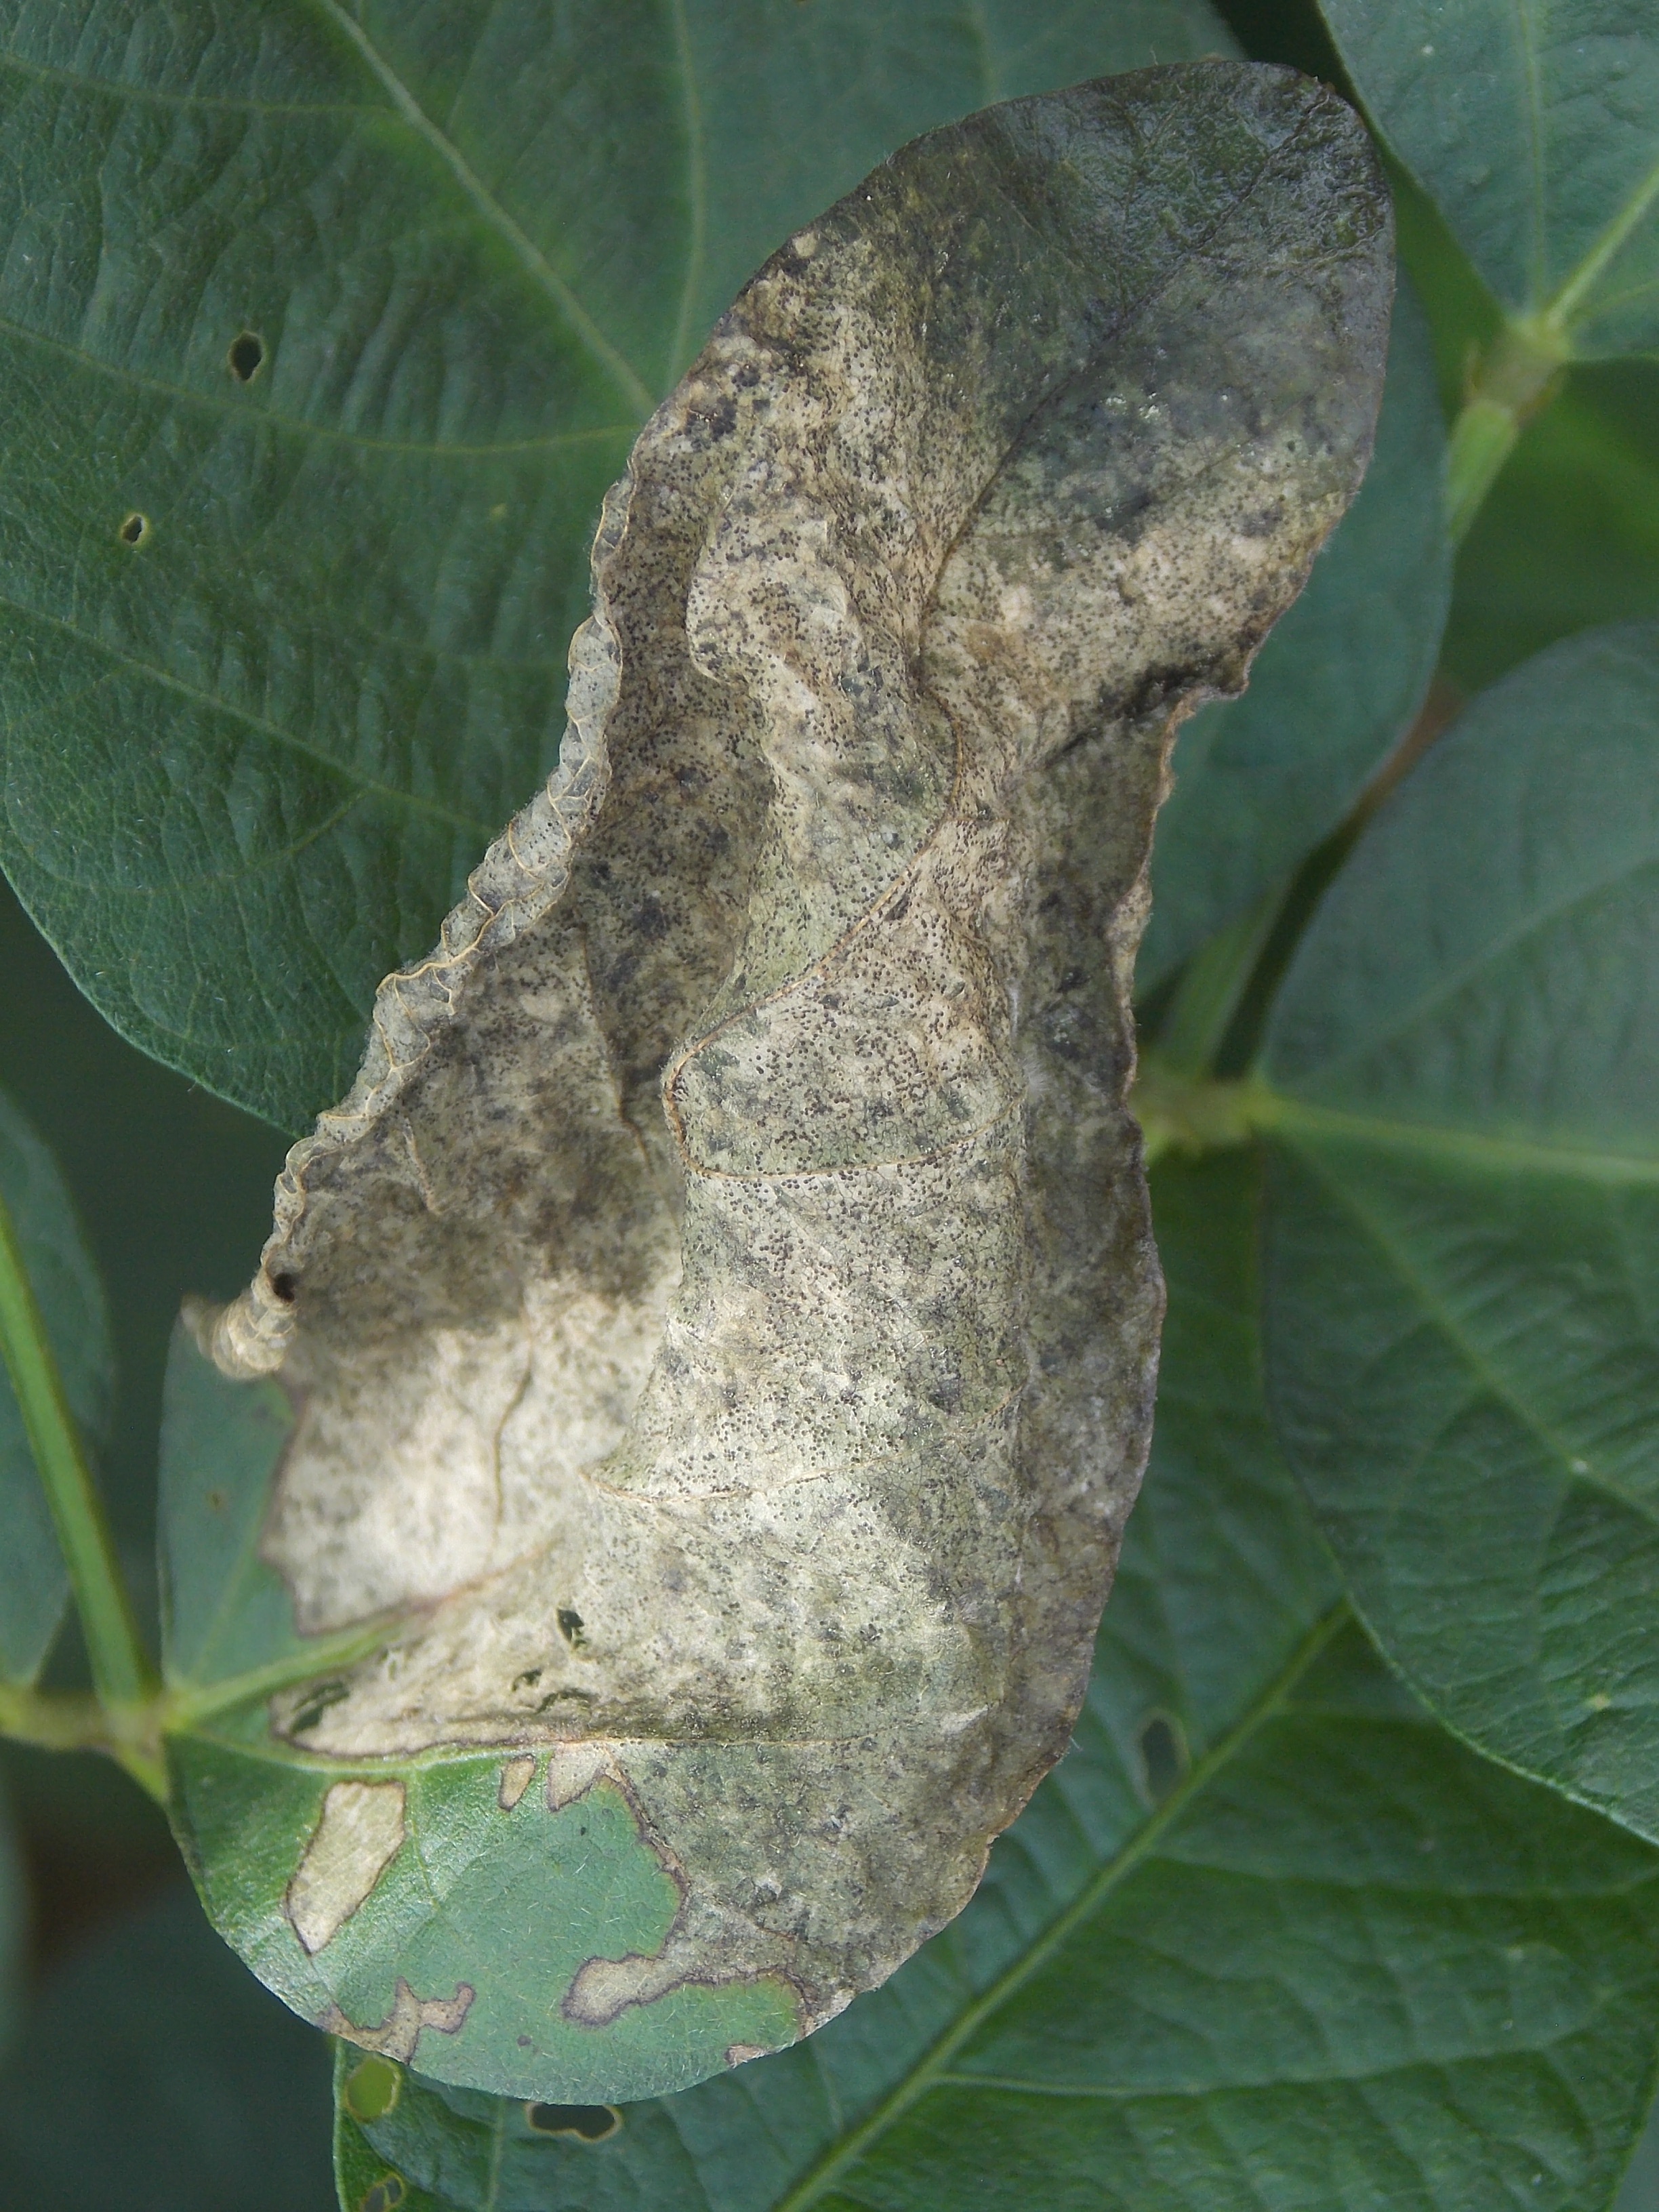
Label: Disease